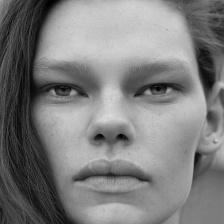
Label: faces